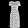
Label: Dress